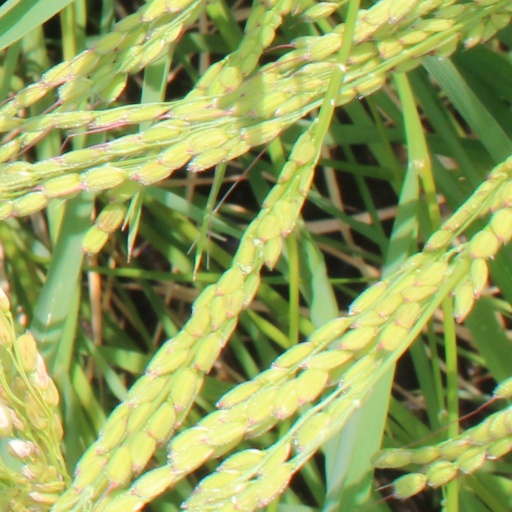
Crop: rice